Waziristan

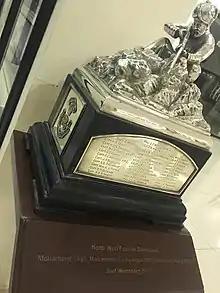
Souvenir presented by British Officers who took part in Waziristan operation 1937 depicting Tribal Marksman in an ambush against British Indian Forces.

Waziristan lies between the Kurram River and the Gomal River. It borders the Kurram Agency in the north, Bannu in the northeast, Tank in the east, Dera Ismail Khan in the southeast, Sherani and Musakhel districts of Balochistan in the south and Khost, Paktia, and Paktika provinces of Afghanistan in the west.